Flight West Airlines

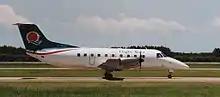
One of Flight West's Brasilias at Brisbane Airport in December 1999.

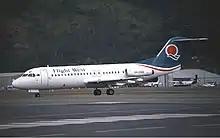
Fokker F28 in July 2000, acquired from Ansett Australia in 1997.

In the mid 1990s, the fleet was composed of Beechcraft King Airs, DHC-6 Twin Otters, de Havilland Canada Dash 8s, Embraer EMB 110s and EMB 120s. By the late 1990s the airline had disposed of the Twin Otters and EMB 110s. It acquired Jetstream J32s and jet aircraft in the form of three ex-Ansett Fokker F28s followed shortly after by two newer Fokker 100s.